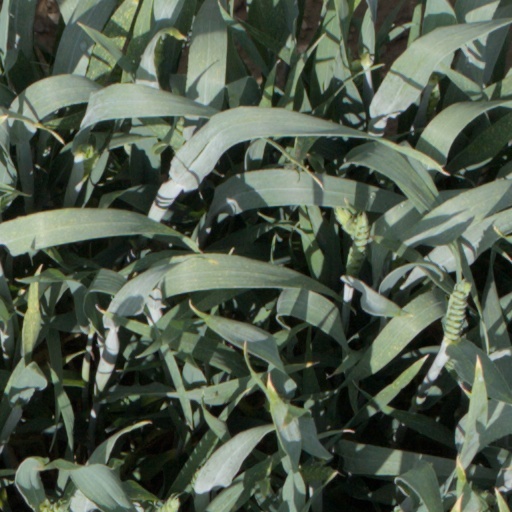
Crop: wheat